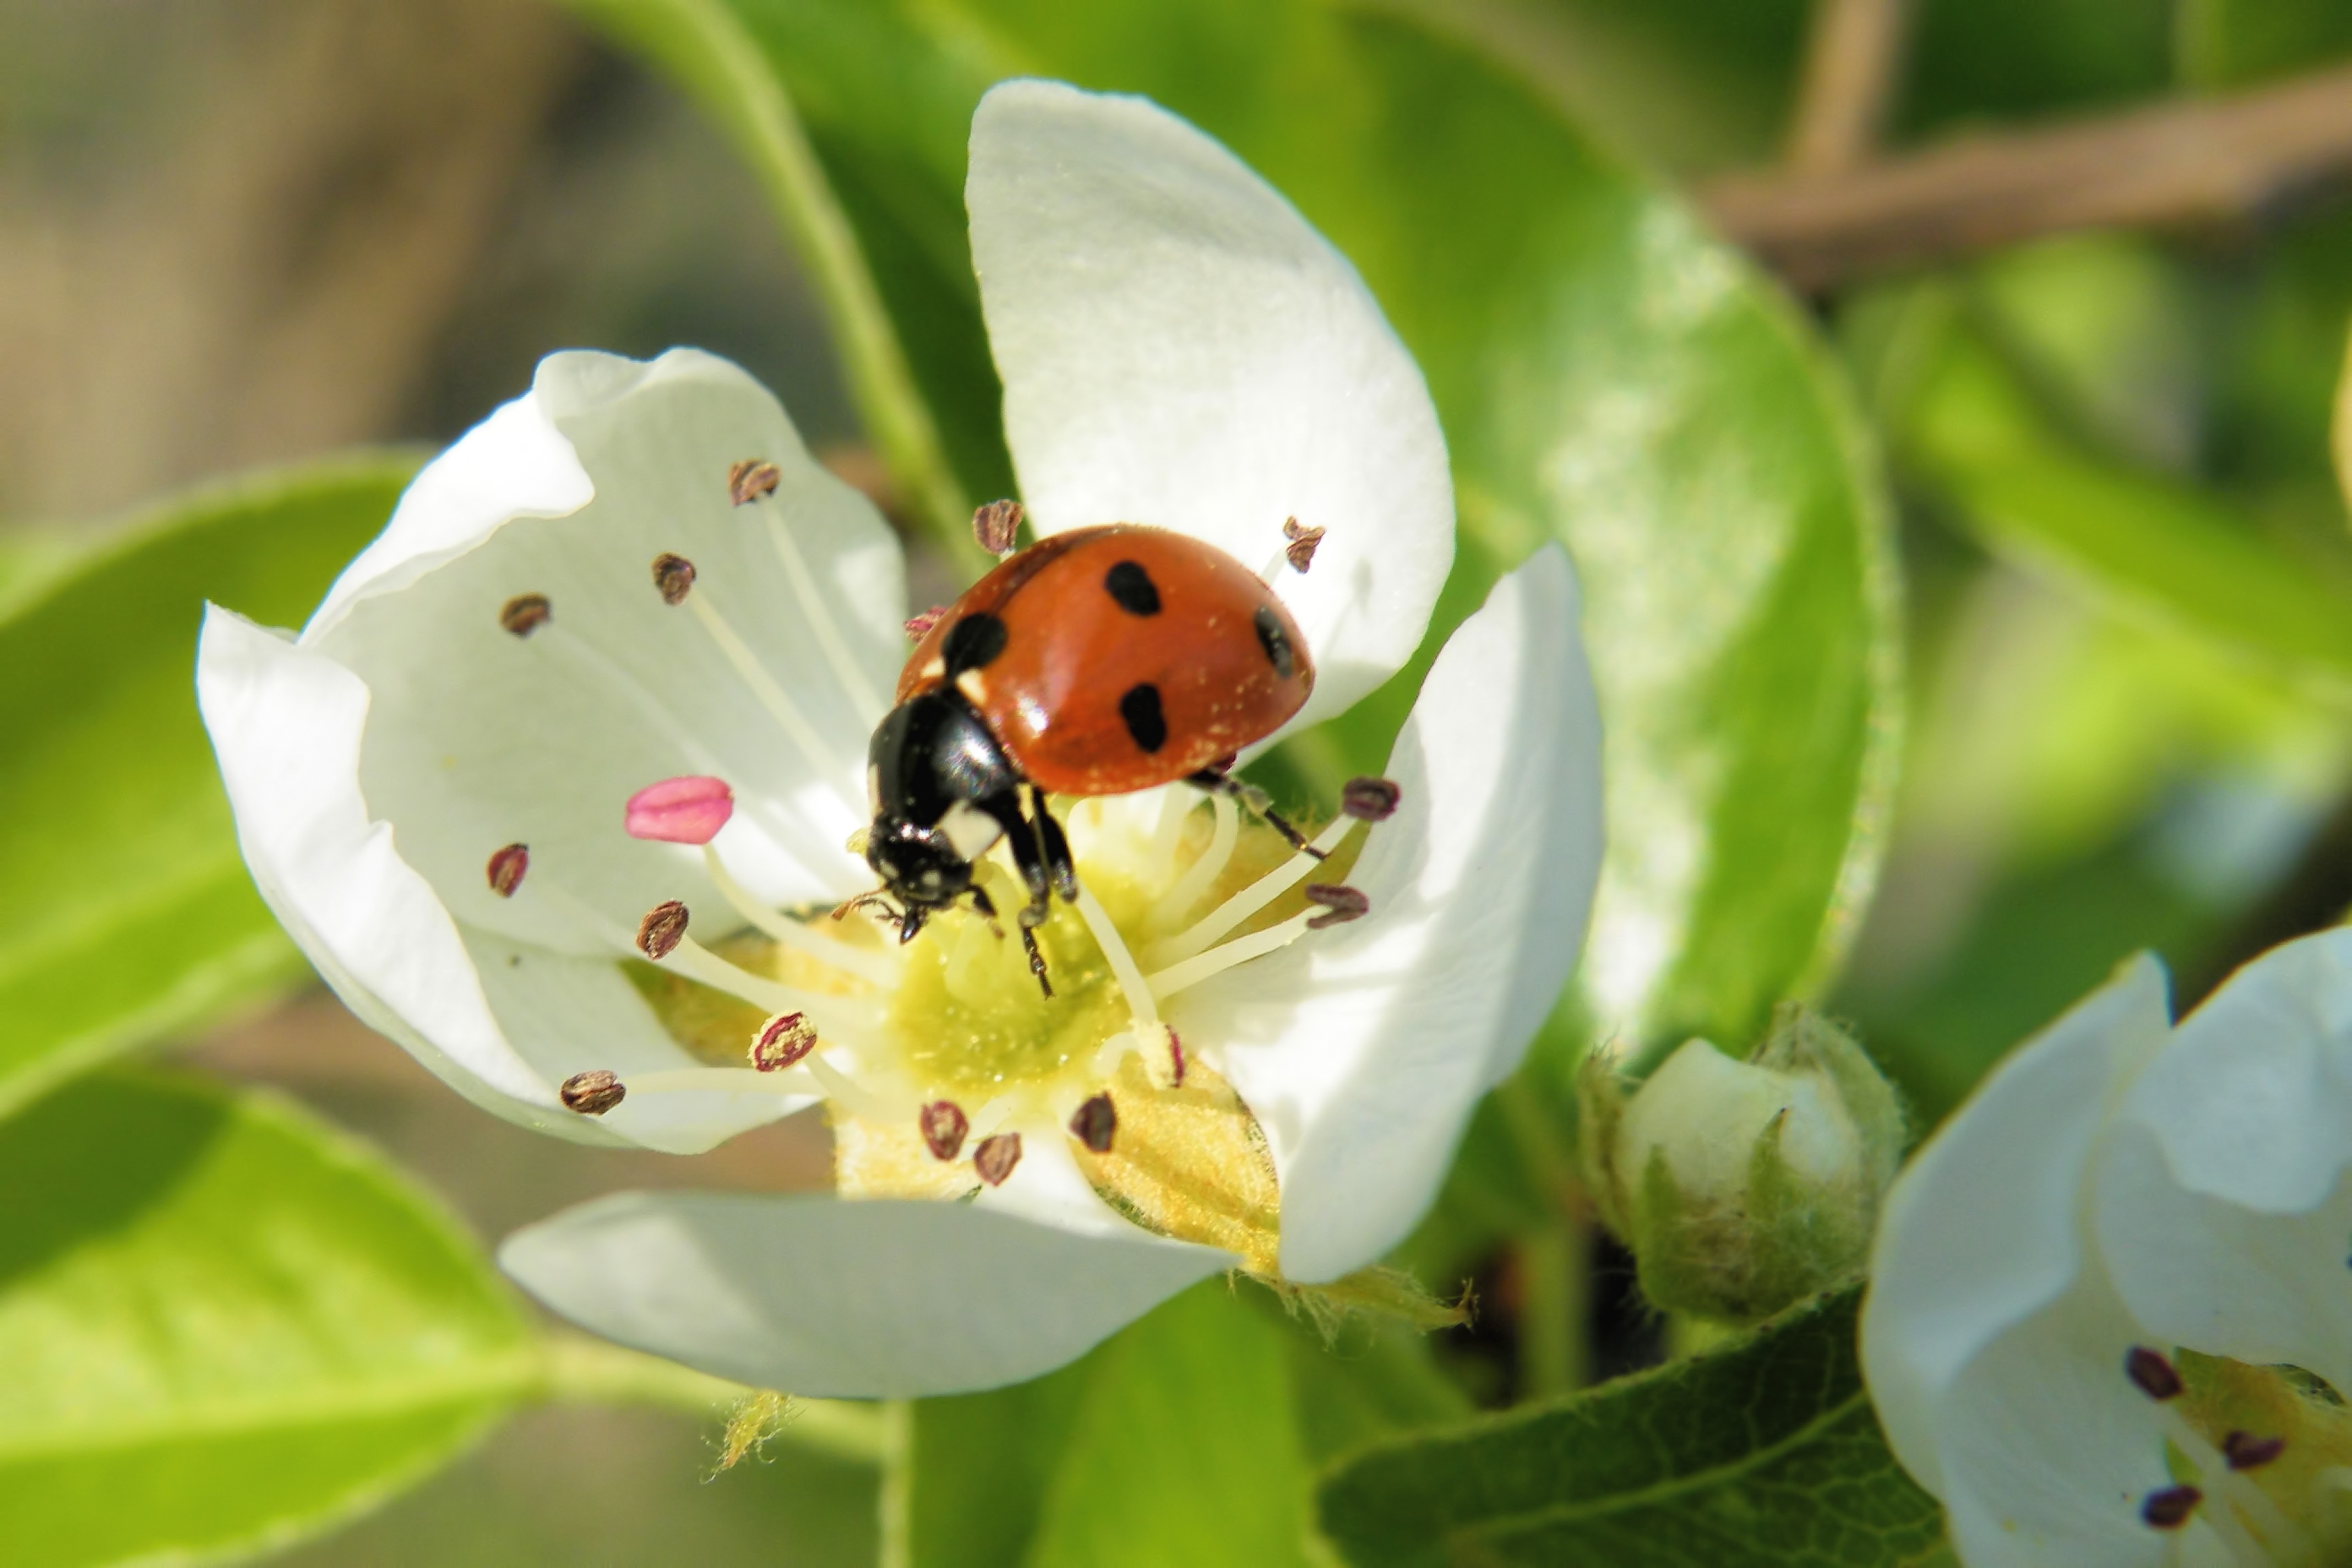
insect, ladybird, flora, fauna, flower, botany, macro photography, invertebrate, plant, close up, beetle, nectar, leaf beetle, membrane winged insect, blossom, arthropod, bee